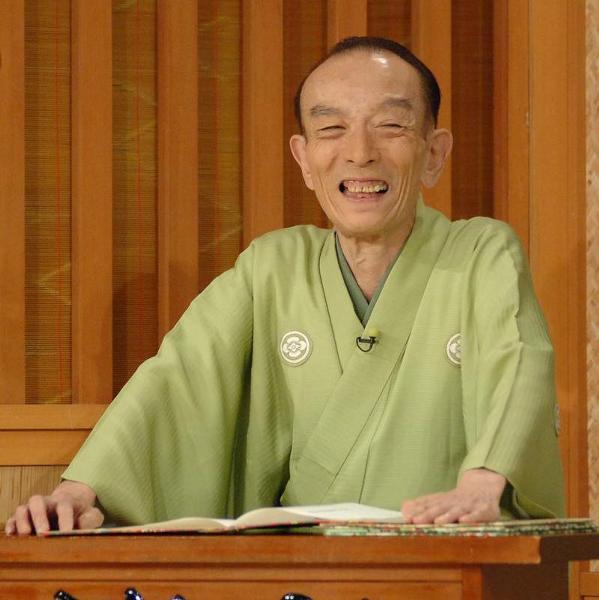
回答: 木久扇さんは来ないでくれよ